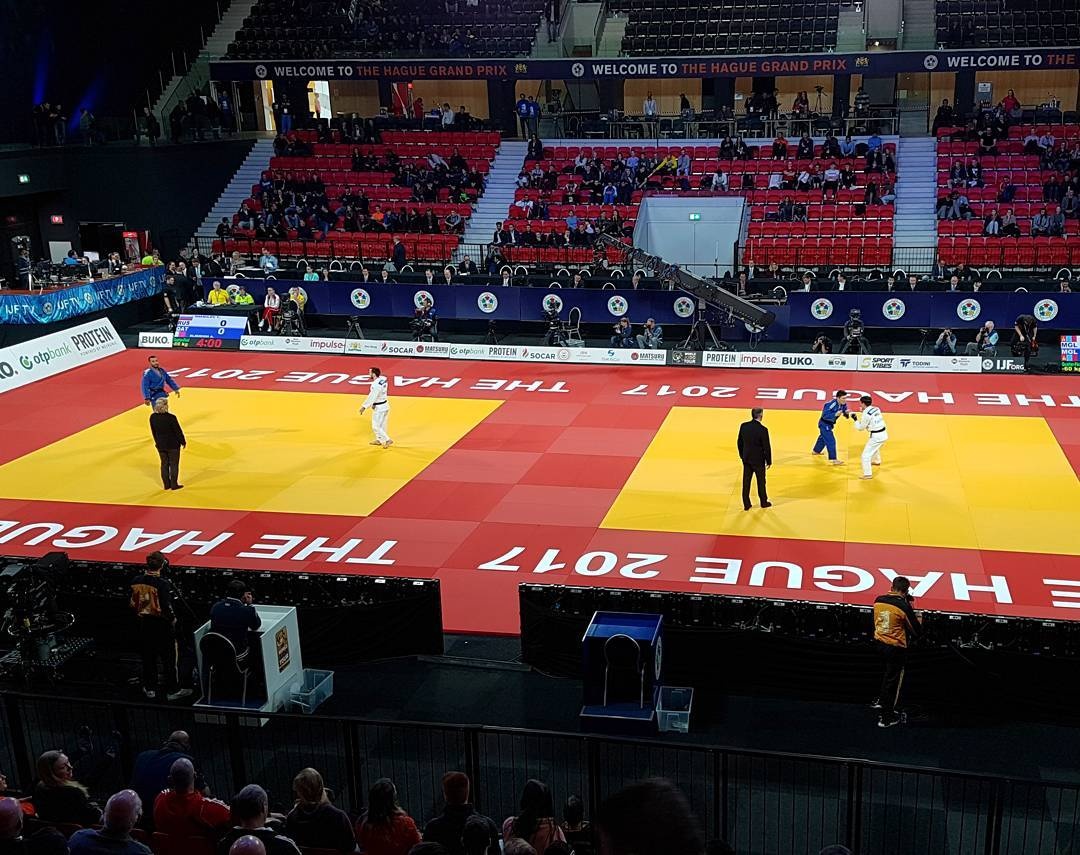
Tatamimatto - Agglorex - 'OLYMPIC 5cm' - Olympic - 1x1 m
Agglorex judomatot ovat tilaustuote Huom! Tämä tuote valmistetaan tilauksesta ja arvioitu toimitusaika on 4-5 viikkoa. Tämä on Tilaustuote ja sen toimitusaika on 4-5 viikkoa. Matto on helppo kasata ja purkaa. Mattossa on liukumaton pohja, joka takaa matto pysyy paikallaan harjoituksen aikana. Matto on rakennettu kolmesta kerroksesta. Maton pinta on laminoitu, toisen kerroksen täyte on AGGLO vaahtomuovia, jossa on erinomainen iskunvaimennus. Pohjakerros on vahvaa liukumatonta kumia. Teemme mielellämme tarjouksen judomatoista. Eli jos haluat tarjouksen tai judomatoista on kysyttävää niin ole yhteydessä, autamme mielellämme. info@nipponsport.fi 040 553 5022
Brand: Agglorex
Category: Sporting Goods > Athletics > Wrestling > Wrestling Training Aids > Wrestling Mats